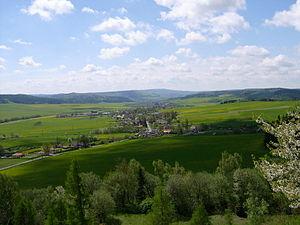
Moravskoslezský Kočov est une commune du district de Bruntál, dans la région de Moravie-Silésie, en Tchéquie. Sa population s'élevait à 549 habitants en 2018.